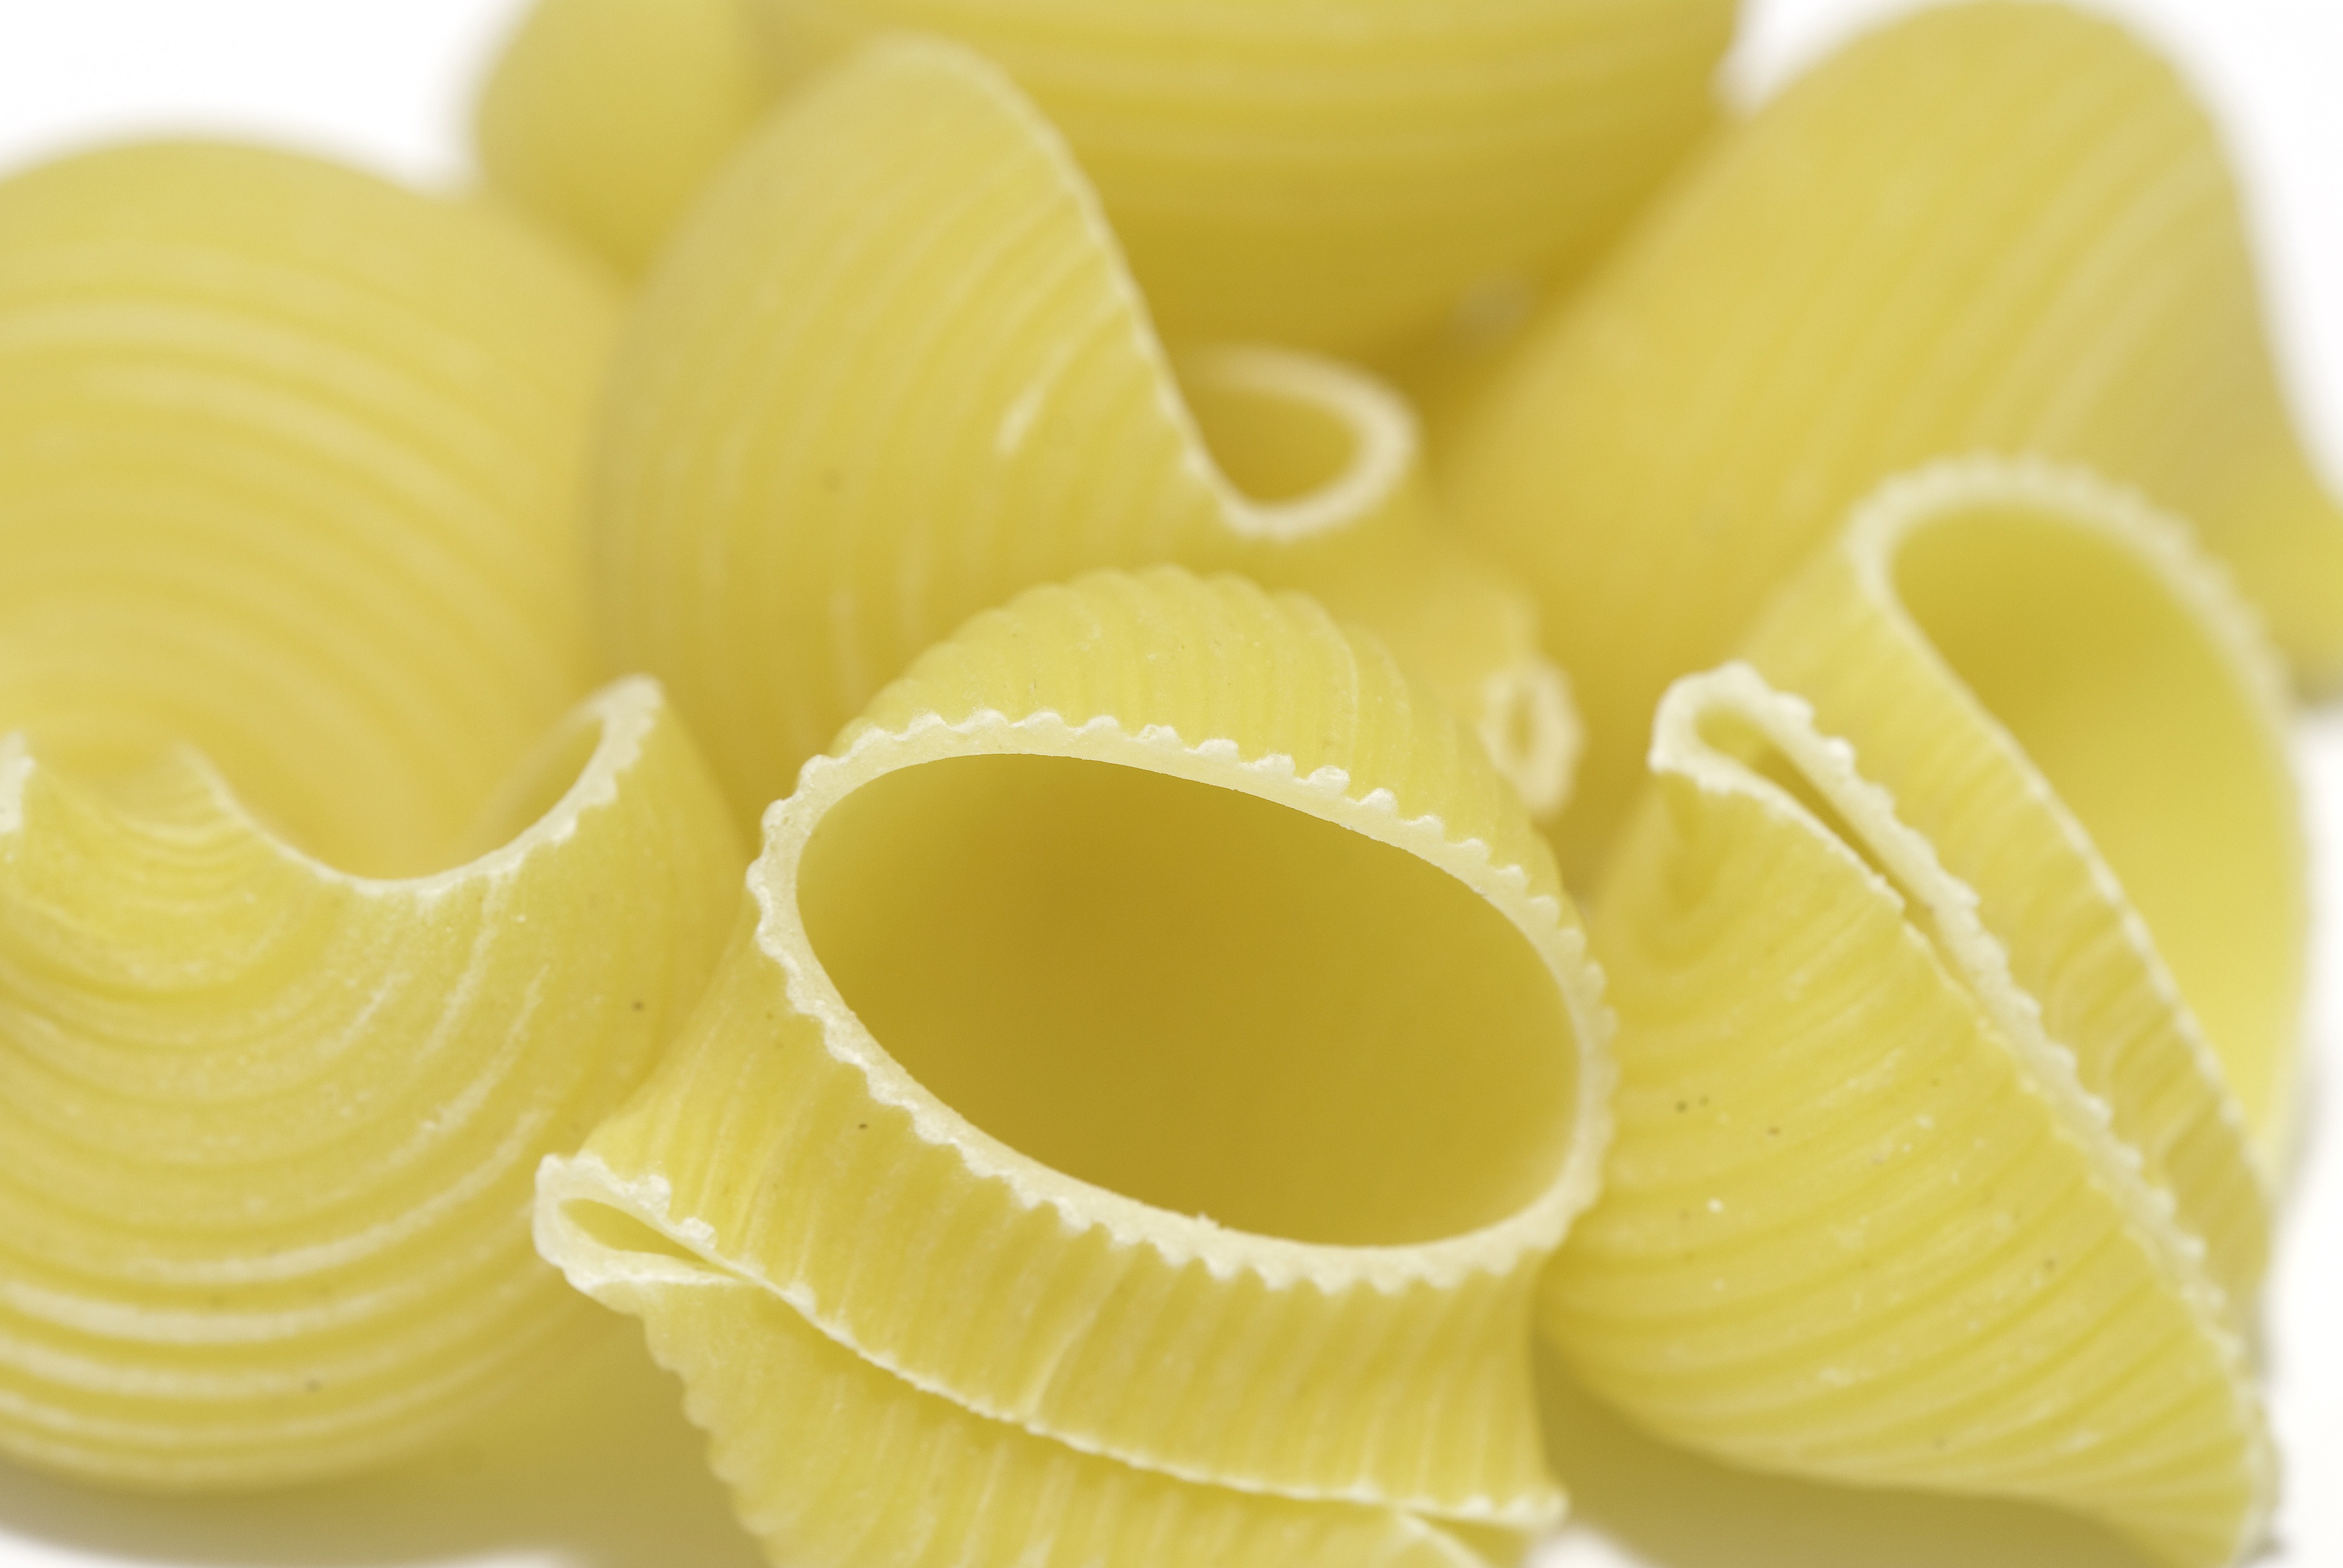
plant, fruit, flower, petal, food, produce, vegetable, yellow, closeup, pasta, lemon, citron, citrus, uncooked, corn on the cob, flowering plant, junk food, macaroni, land plant